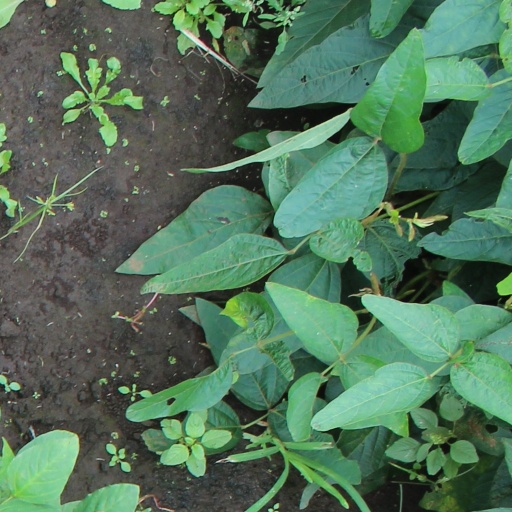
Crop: soybean